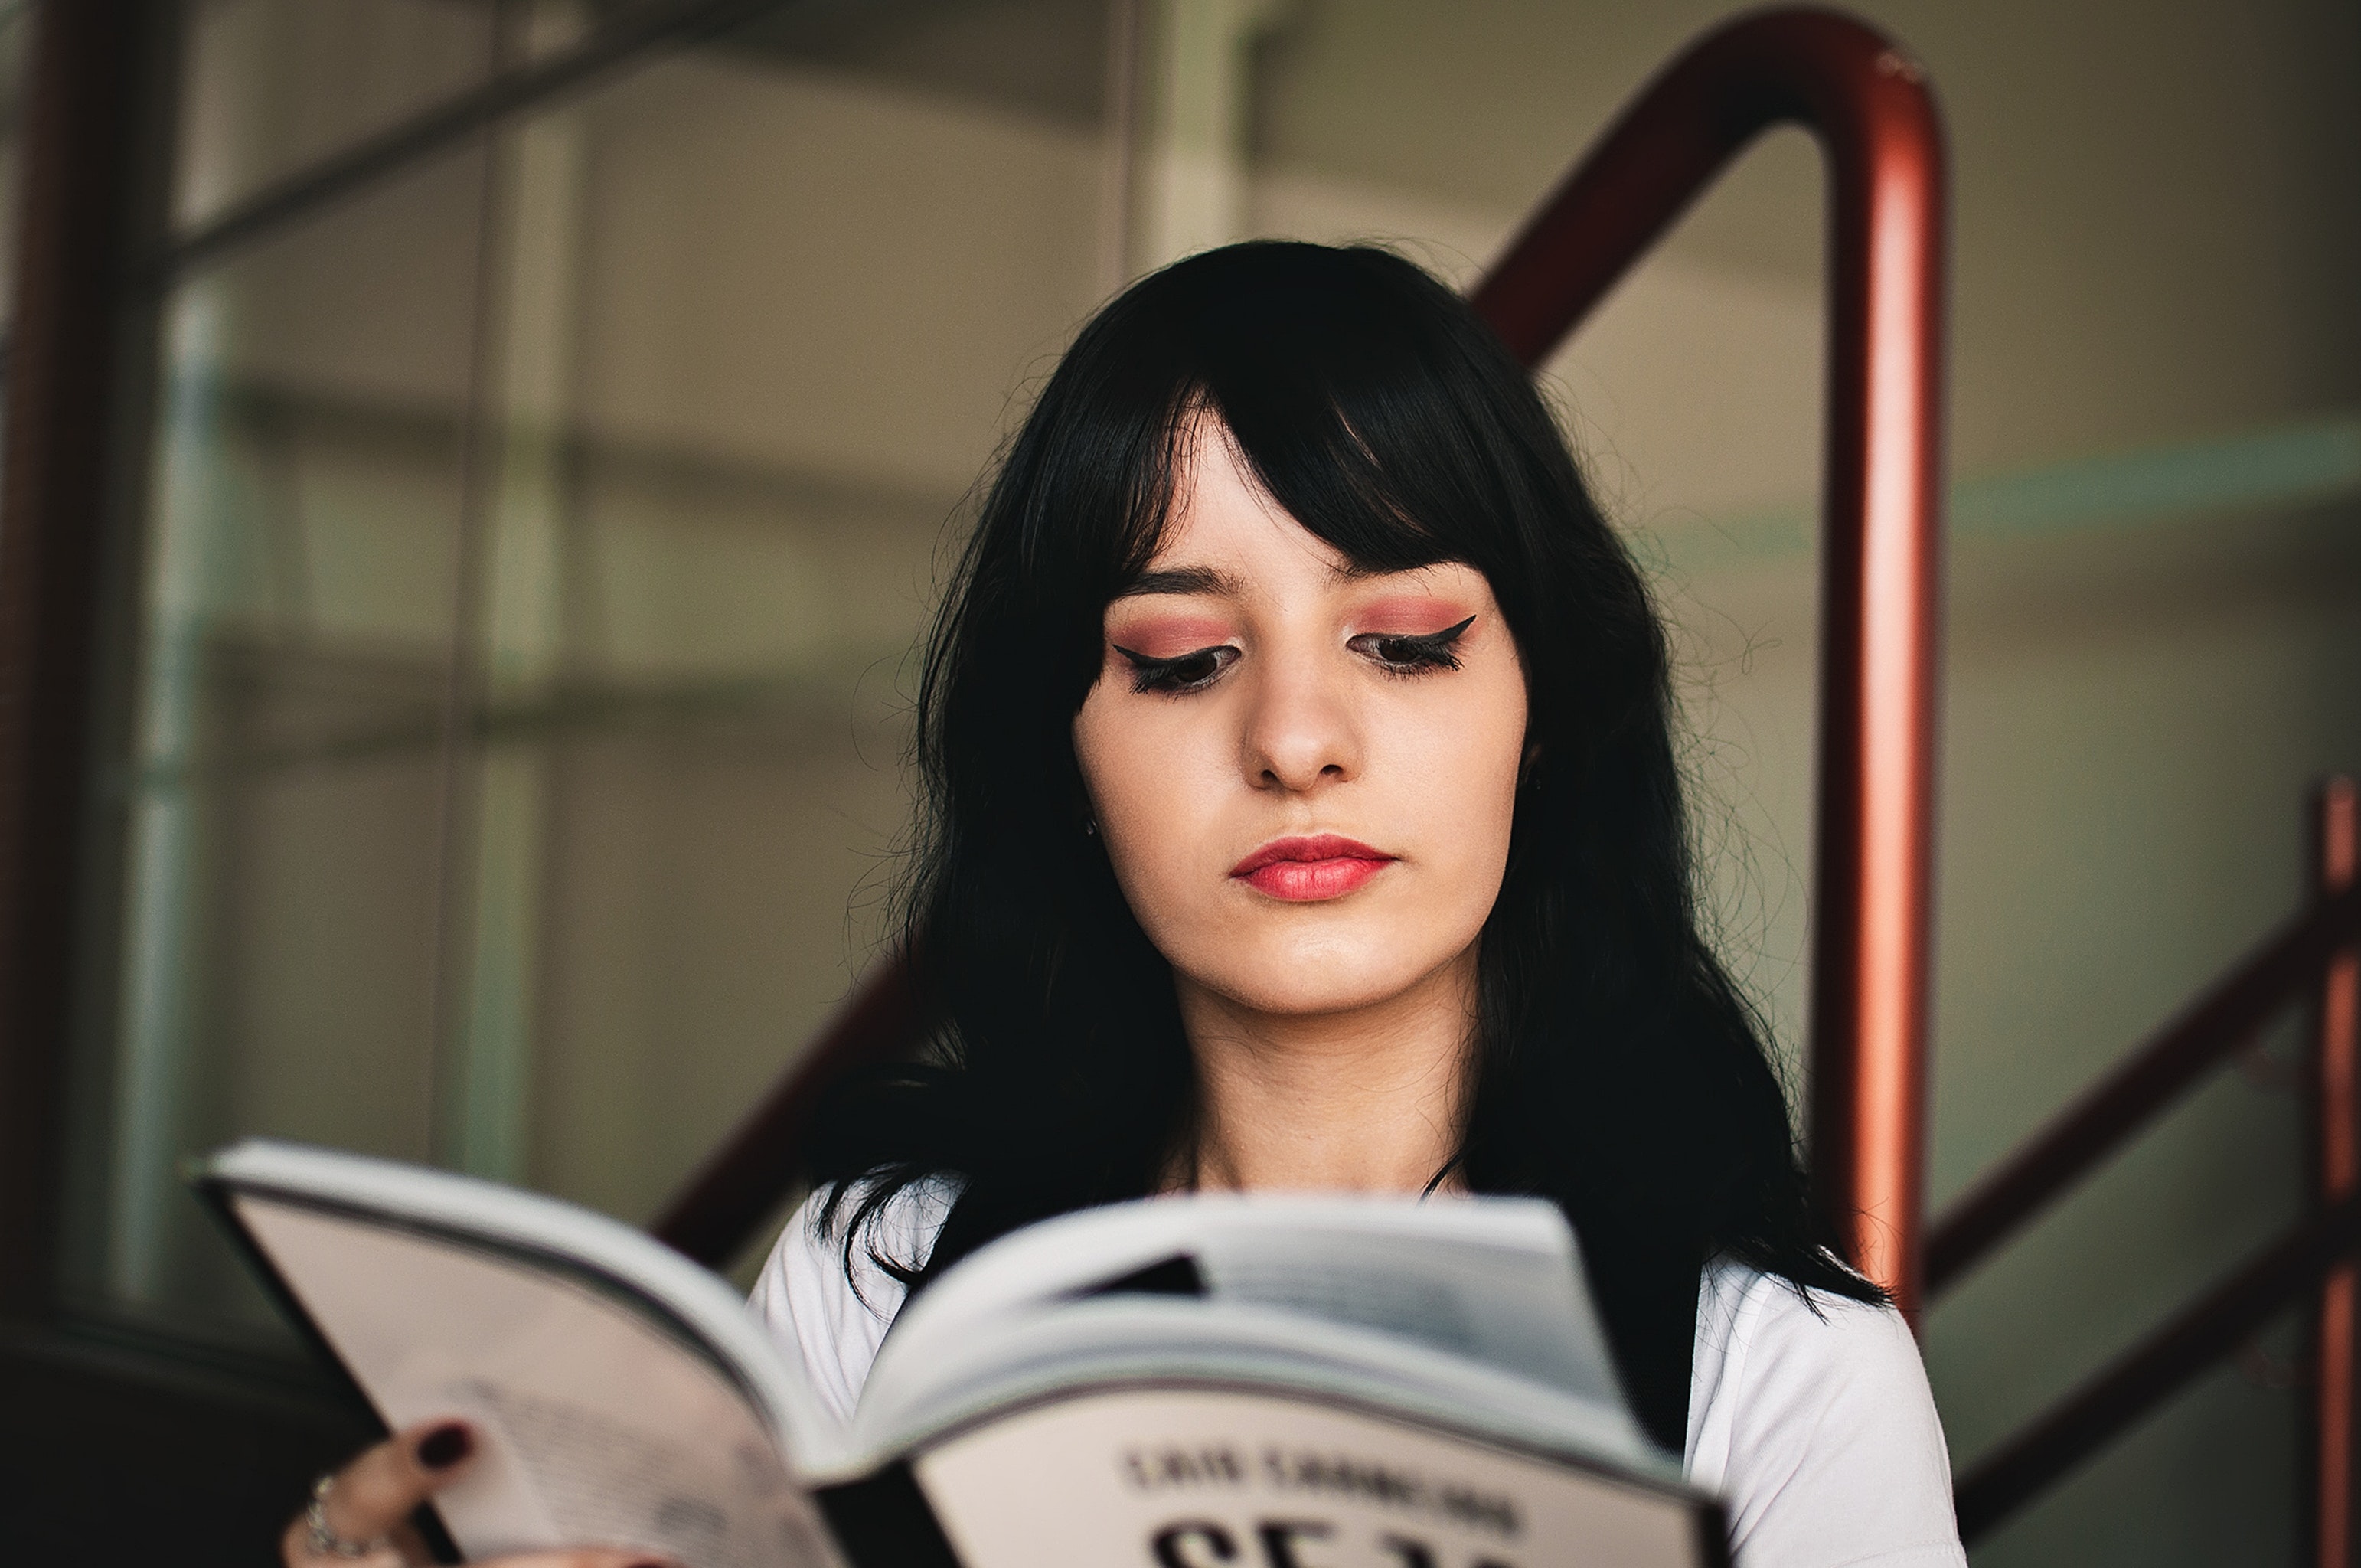
face, head, lip, beauty, fashion, black hair, eye, model, photography, costume, street fashion, long hair, bangs, smile, ear, style, photo shoot